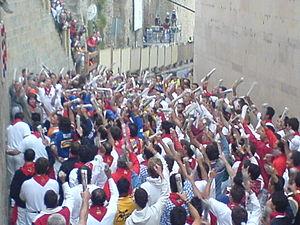
Les fêtes de San Fermín, ou Sanfermines, sont les fêtes célébrées annuellement du 6 au 14 juillet, à Pampelune, capitale de la Navarre, en l’honneur du saint patron de la communauté forale, Firmin d'Amiens.